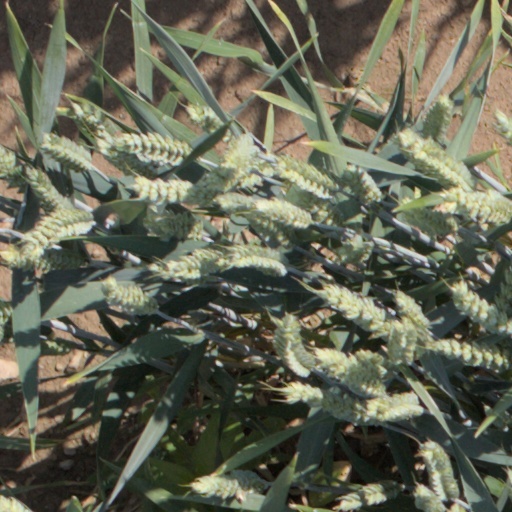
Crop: wheat